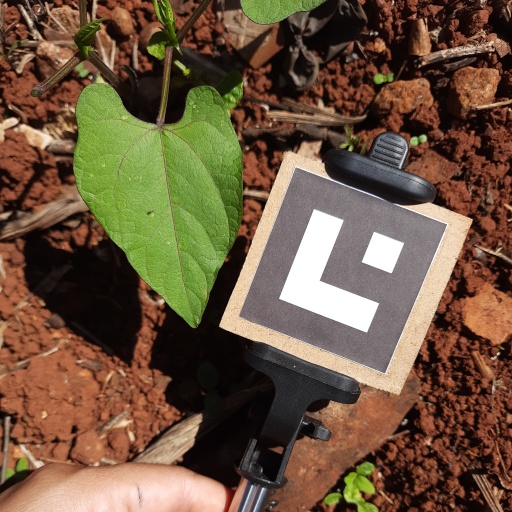
Observations: flat surface, no eating holes, under sunlight